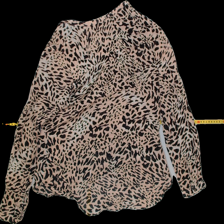
View: back
Type: Shirt
Category: Ladies
Brand: Lindex
Colors: Multicolor
Material: 100%viscose
Pattern: Animal print
Size: 38
Trend: No trend
Stains: No
Price range: <50
Recommended usage: Reuse